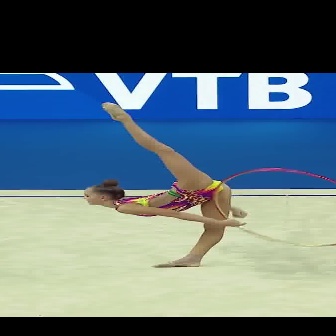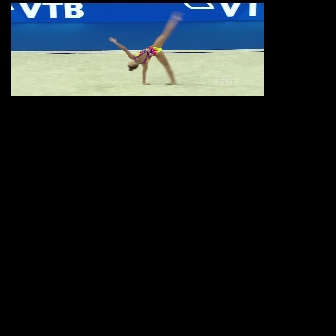
  Please identify the target specified by the bounding box [81,101,246,266] in the first image and locate it in the second image. Return the coordinates in [x_min,y_min,x_max,y_max] format.
Answer: [108,9,183,85]